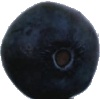
Label: Blueberry 1